Kalākaua's 1881 world tour

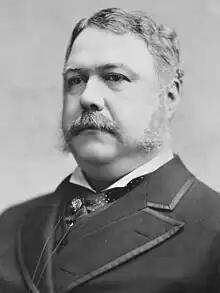
President Chester A. Arthur

The party sailed on RMS "Oceanic" out of San Francisco on February 8. Reaching the Empire of Japan on March 4, they were surprised by elaborate welcoming ceremonies that included the playing of the anthem Kalākaua had written, "Hawaiʻi Ponoʻī". They had not given advance notice to the Japanese government of their pending visit, but the government had been alerted by a telegraph from the Imperial General Consul in San Francisco. Believing a formal reception was required by their 1871 treaty with the Hawaiian Kingdom, they welcomed the king as a friendly head of state. In deference, Kalākaua acquiesced to his being treated as if he were on an official state visit.